1917–1919 Brazil strike movement

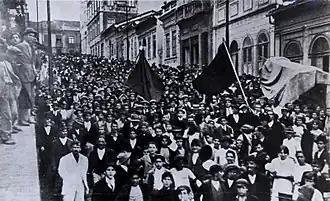
1917 general strike in São Paulo

1917–1919 Brazil strike movement was a Brazilian industry and commerce strike starting in July 1917 in São Paulo, during World War I, promoting by anarchist-inspired workers' organizations allied with the libertarian press. From 1917 to 1919, a large strike movement shook the First Brazilian Republic, concentrated in São Paulo and Rio de Janeiro. It culminated in several general strikes in 1917 and an attempted anarchist uprising in November 1918. The 1917 general strike is considered the first general strike in the labor history of Brazil, and marks the beginning of the period known as the five red years ("quinquennio rosso").